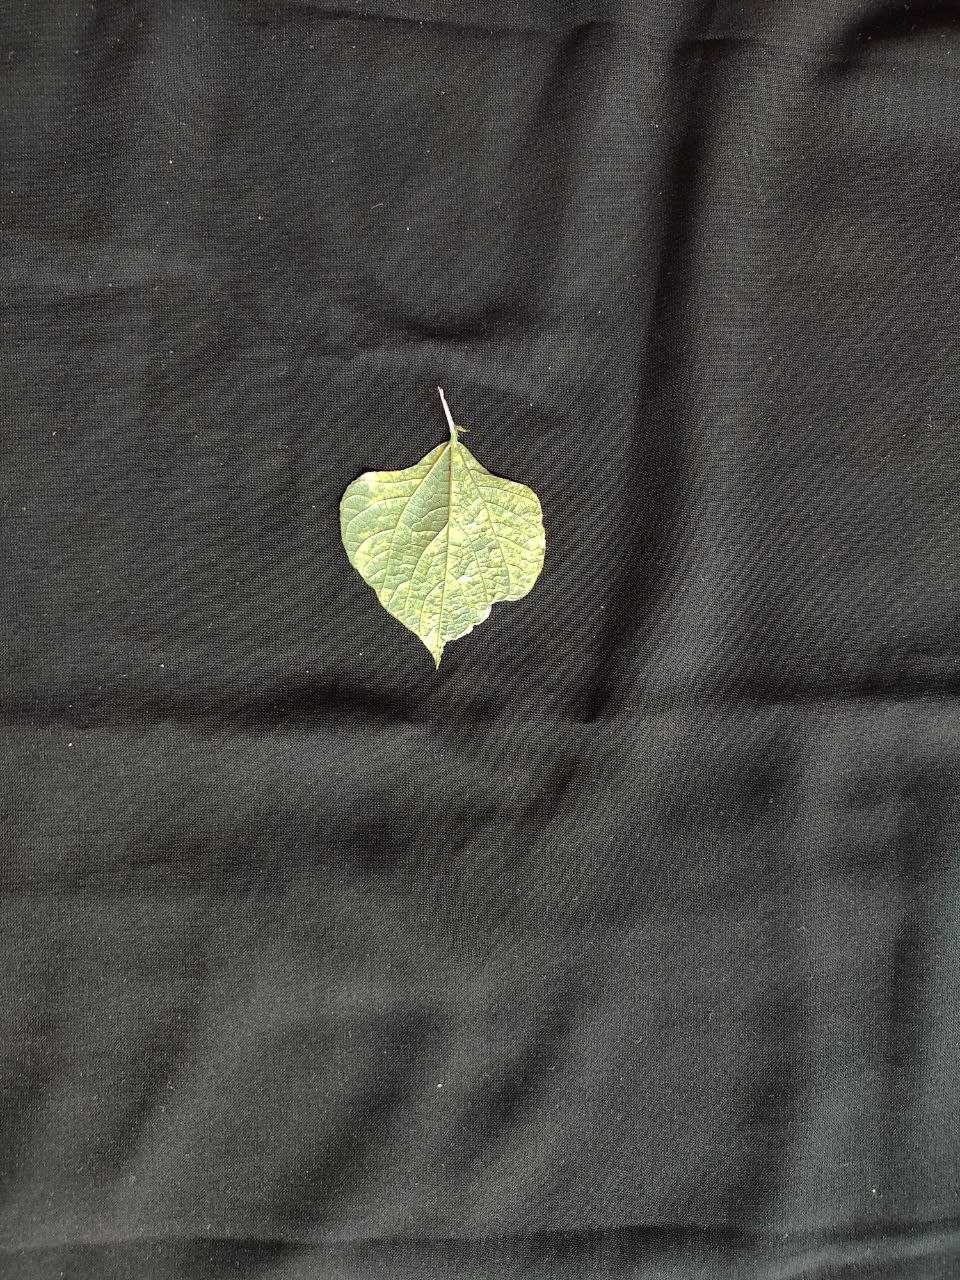
Crop: bean
Leaf condition: Mosaic Virus